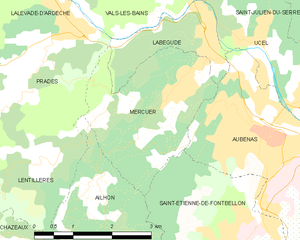
Carte des communes françaises: Mercuer